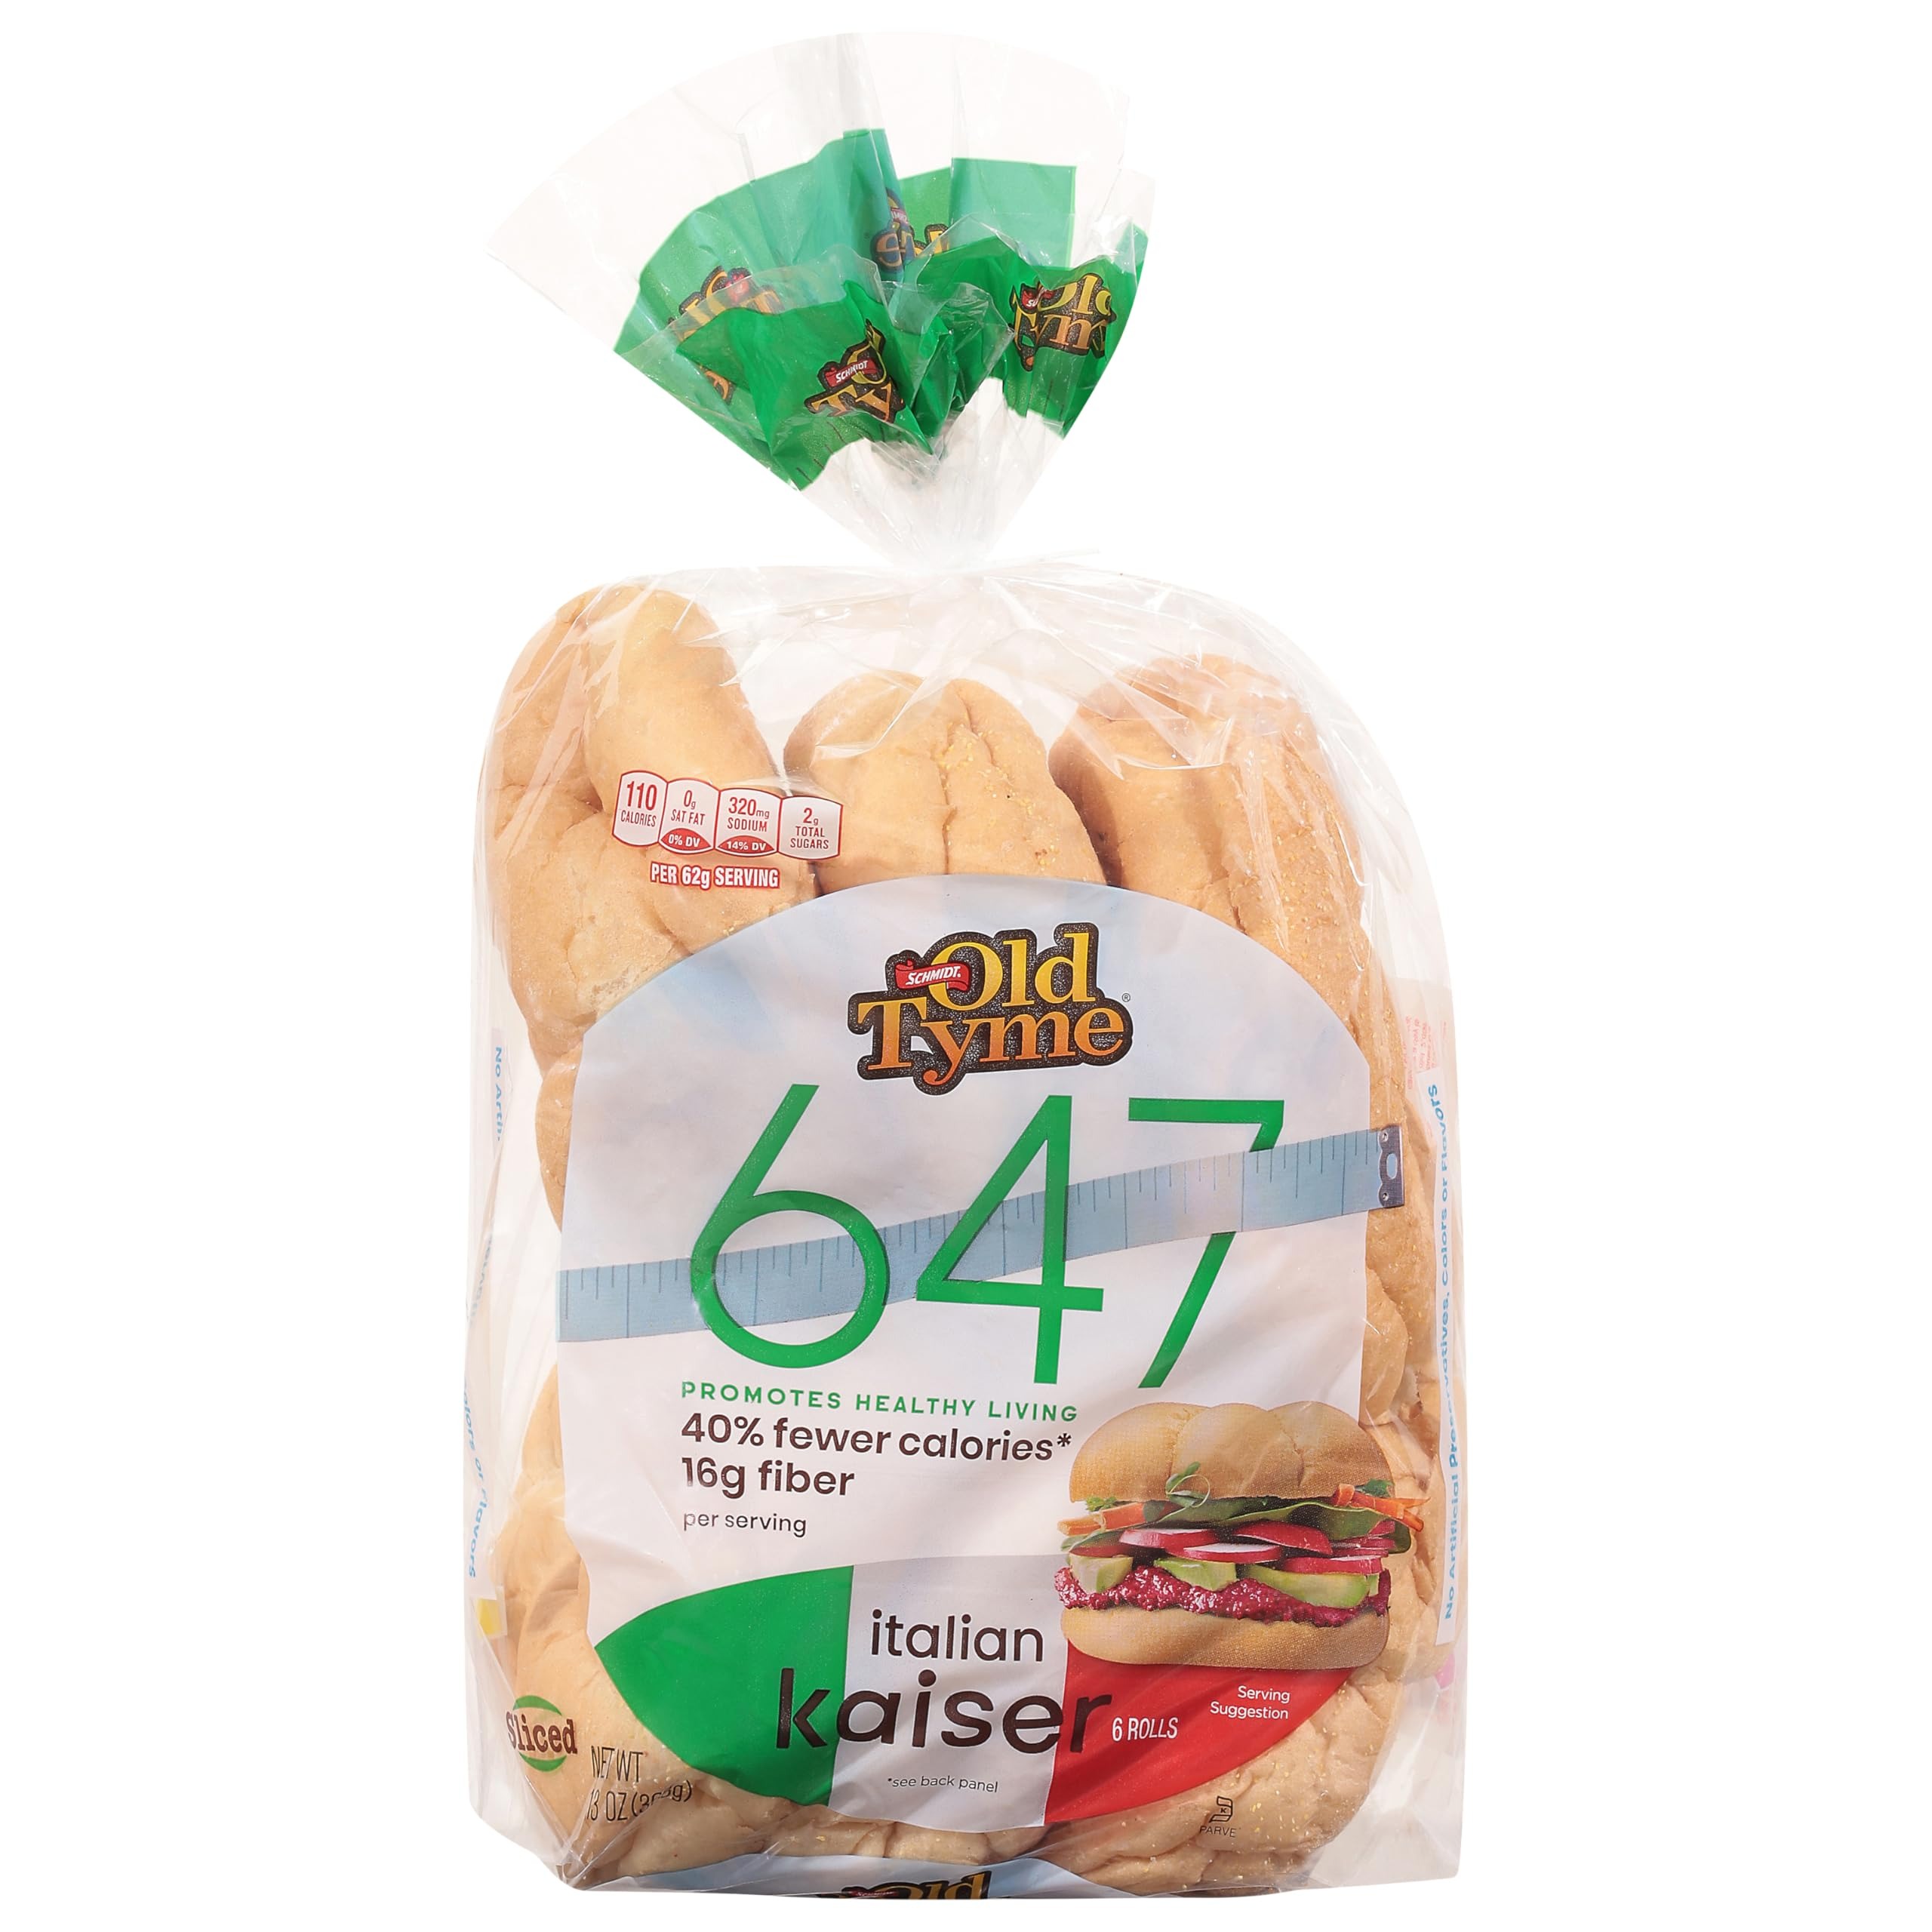
Item Name: Old Tyme, 647 Italian Kaiser Roll 6 inch, 13 Ounce
Product Description: Rolls And Buns
Value: 13.0
Unit: Ounce

Price: 6